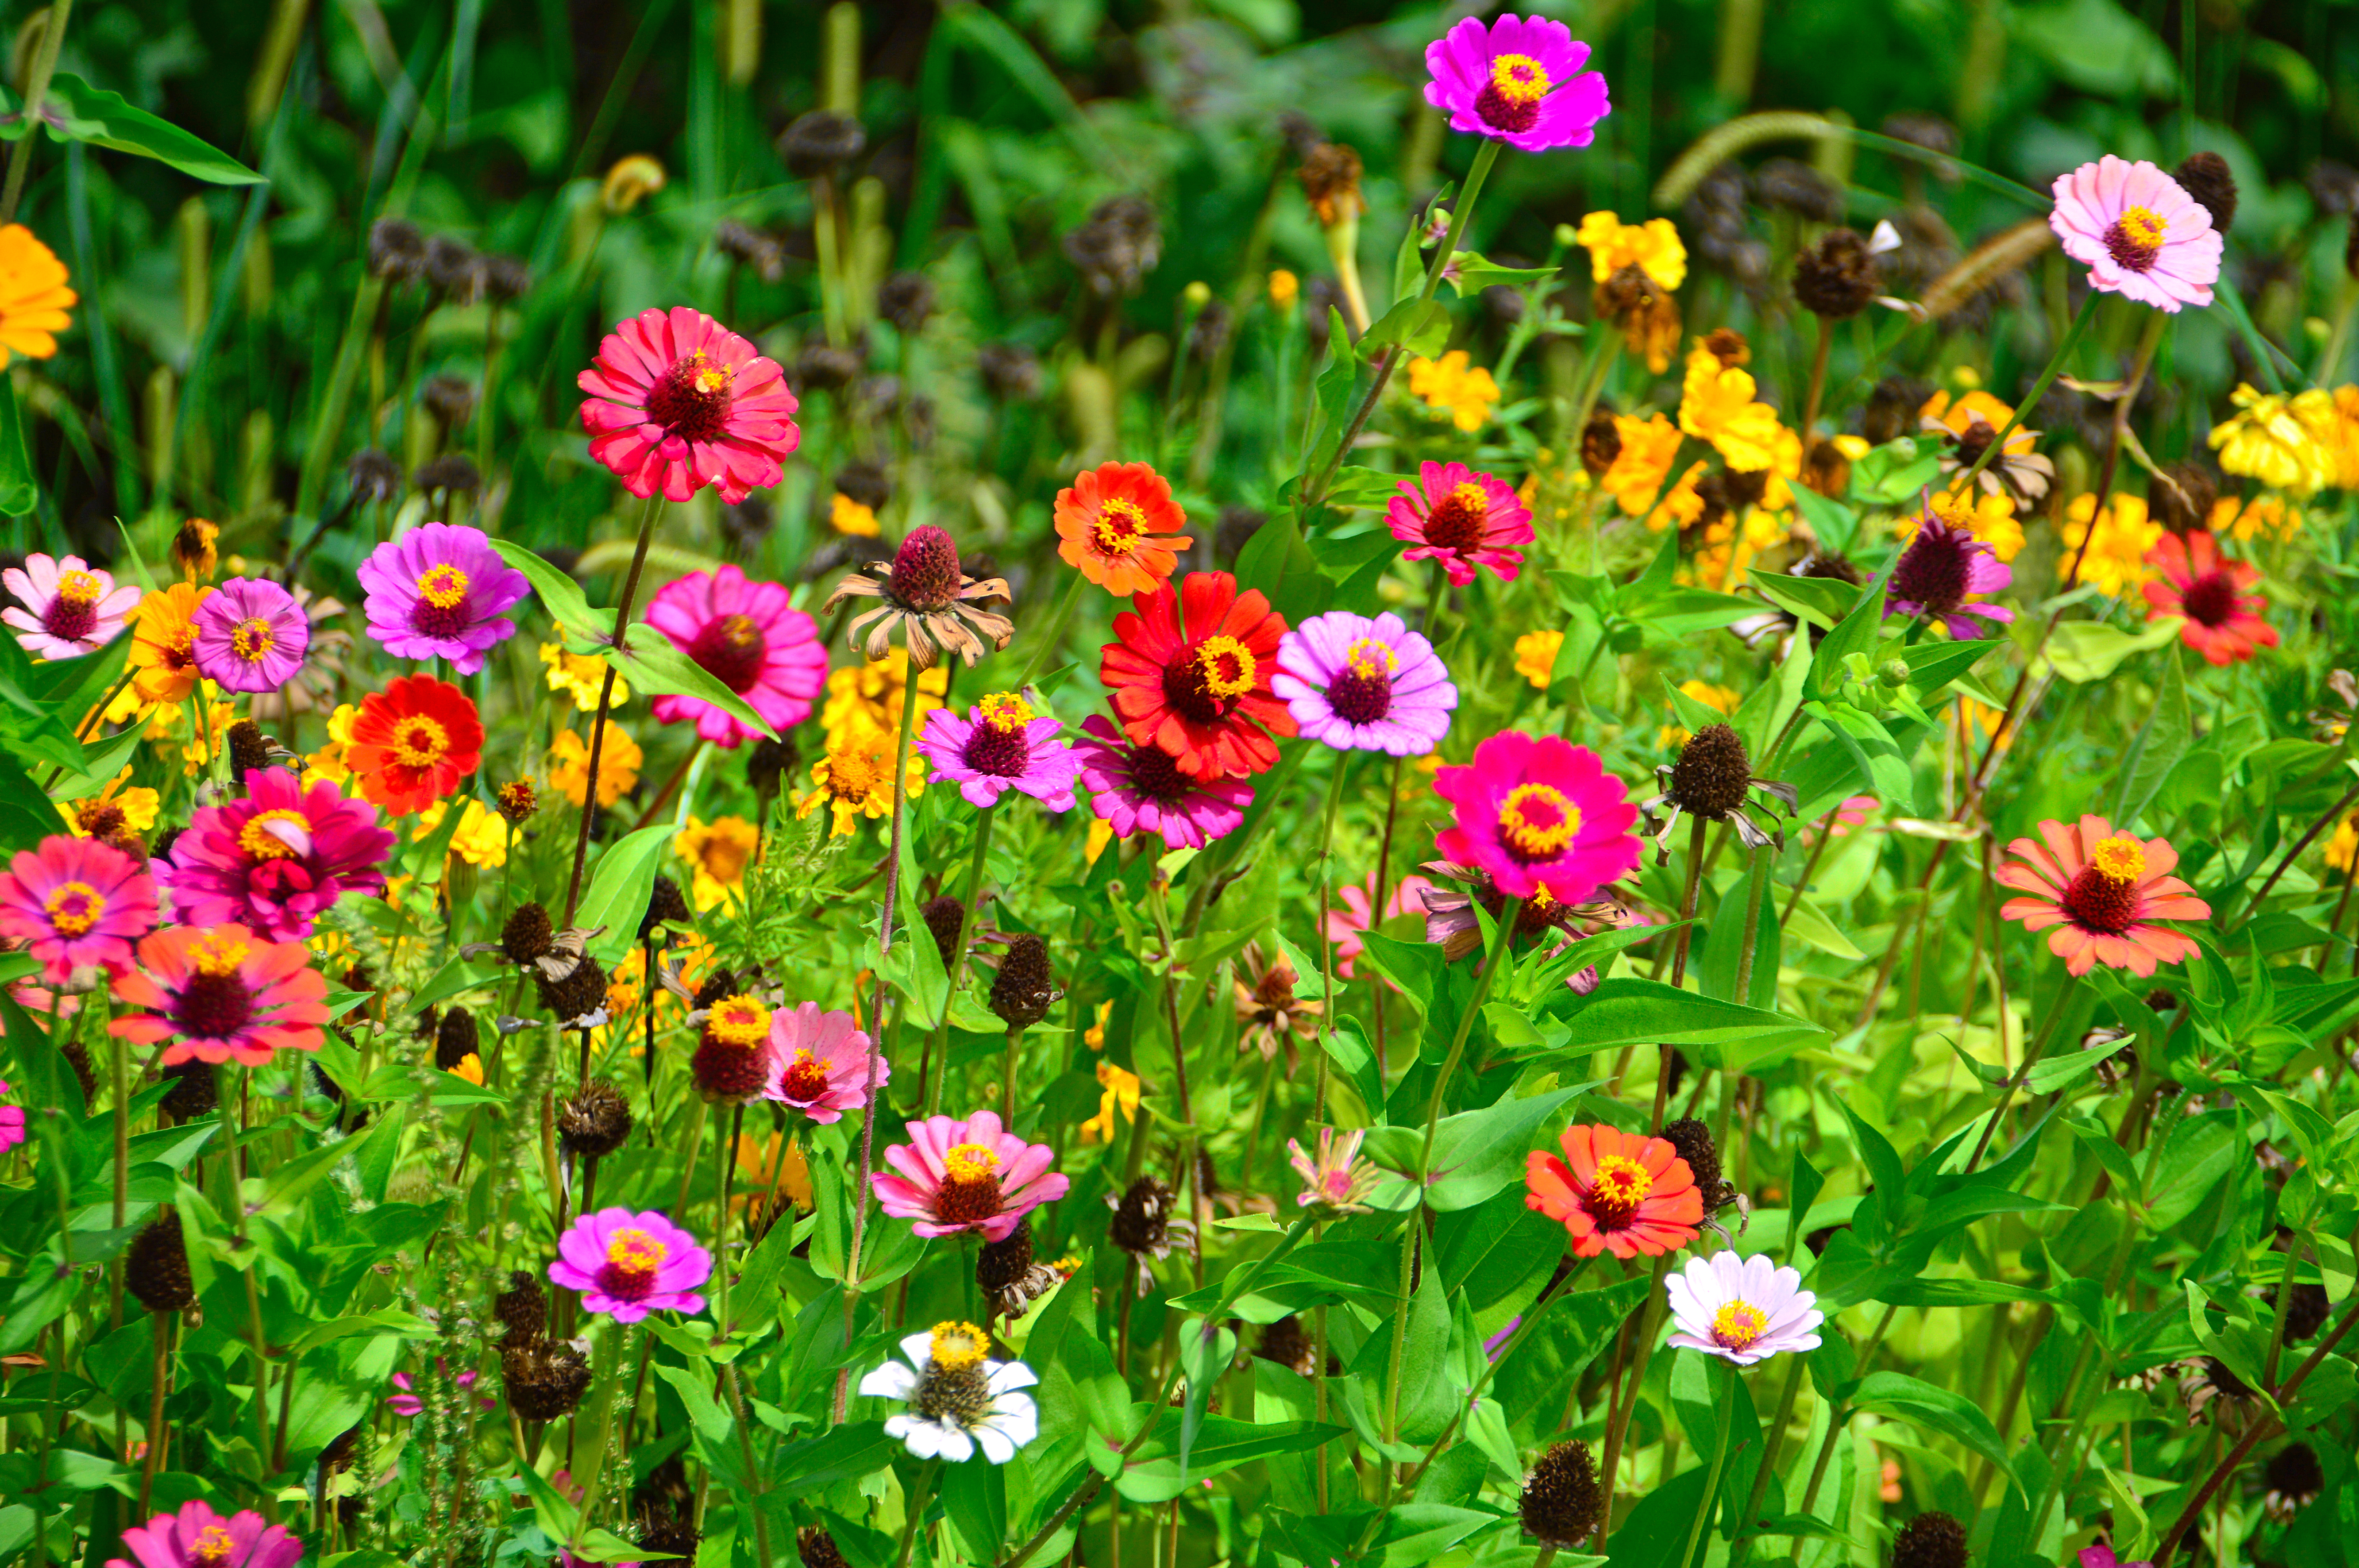
flowers, flower, wildflowers, field, meadow, summer, wild, mountains, landscape, nature, garden, colorful, beautiful, wildflower, green, beauty, mount, natural, background, spring, rainier, scenic, city, lake, floral, plant, color, flora, bright, red, blossom, yellow, season, pink, leaf, botany, petal, bloom, flowering plant, garden cosmos, annual plant, grass, daisy family, botanical garden